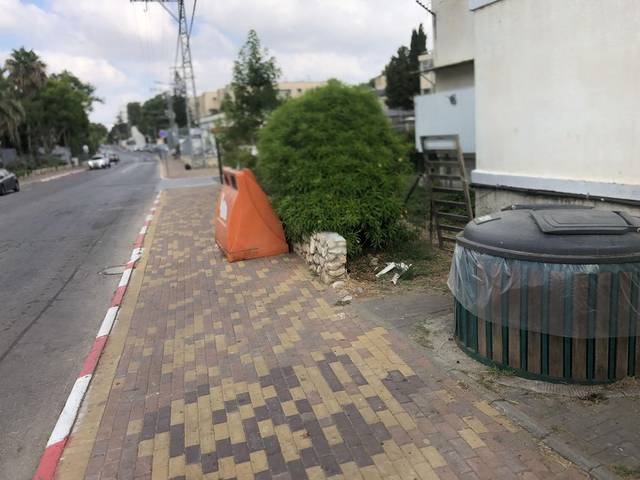
Region: Israel
Coordinates: 32.034, 34.892